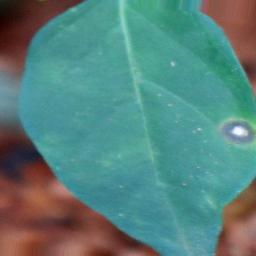
Label: cercospora